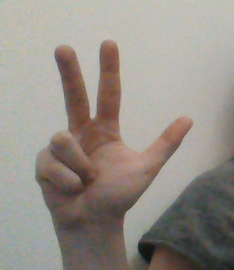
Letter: al